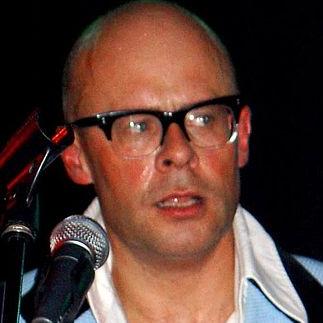
Age: 41